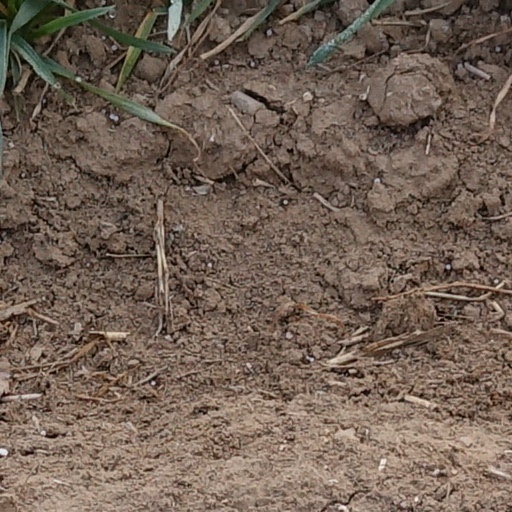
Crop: wheat